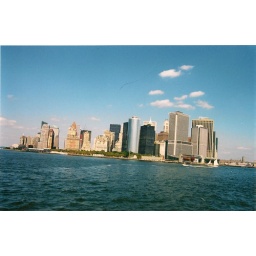
my first home in NY was the old building with the arching roof to the left of the photo